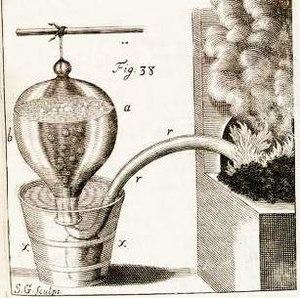
Appareil de Hales pour mesurer le volume de gaz dégagé par la ""distillation"""" dans la cornue r"
La Statique des végétaux est un ouvrage de Stephen Hales publié en 1727, sous le nom de Vegetable Staticks. Hales est un ecclésiastique qui s'est adonné avec passion à la botanique, la biologie animale et à la construction de machines ingénieuses. Il est surtout connu pour ses Statical Essays dont le premier volume Vegetable staticks, traduit par Buffon en Statique des végétaux contient le compte rendu d'un grand nombre d'expériences sur la physiologie des plantes. Le chapitre VI représentant environ la moitié du livre traite d'un sujet crucial pour la chimie : le dégagement de gaz issus de diverses transformations chimiques et du chauffage de divers végétaux, animaux et substances variées. Son dispositif expérimental de la cuve à eau permettant de récupérer l’air produit dans une réaction va permettre le développement de la chimie pneumatique, c’est-à-dire de l’étude des transformations chimiques au sein de mélanges gazeux.